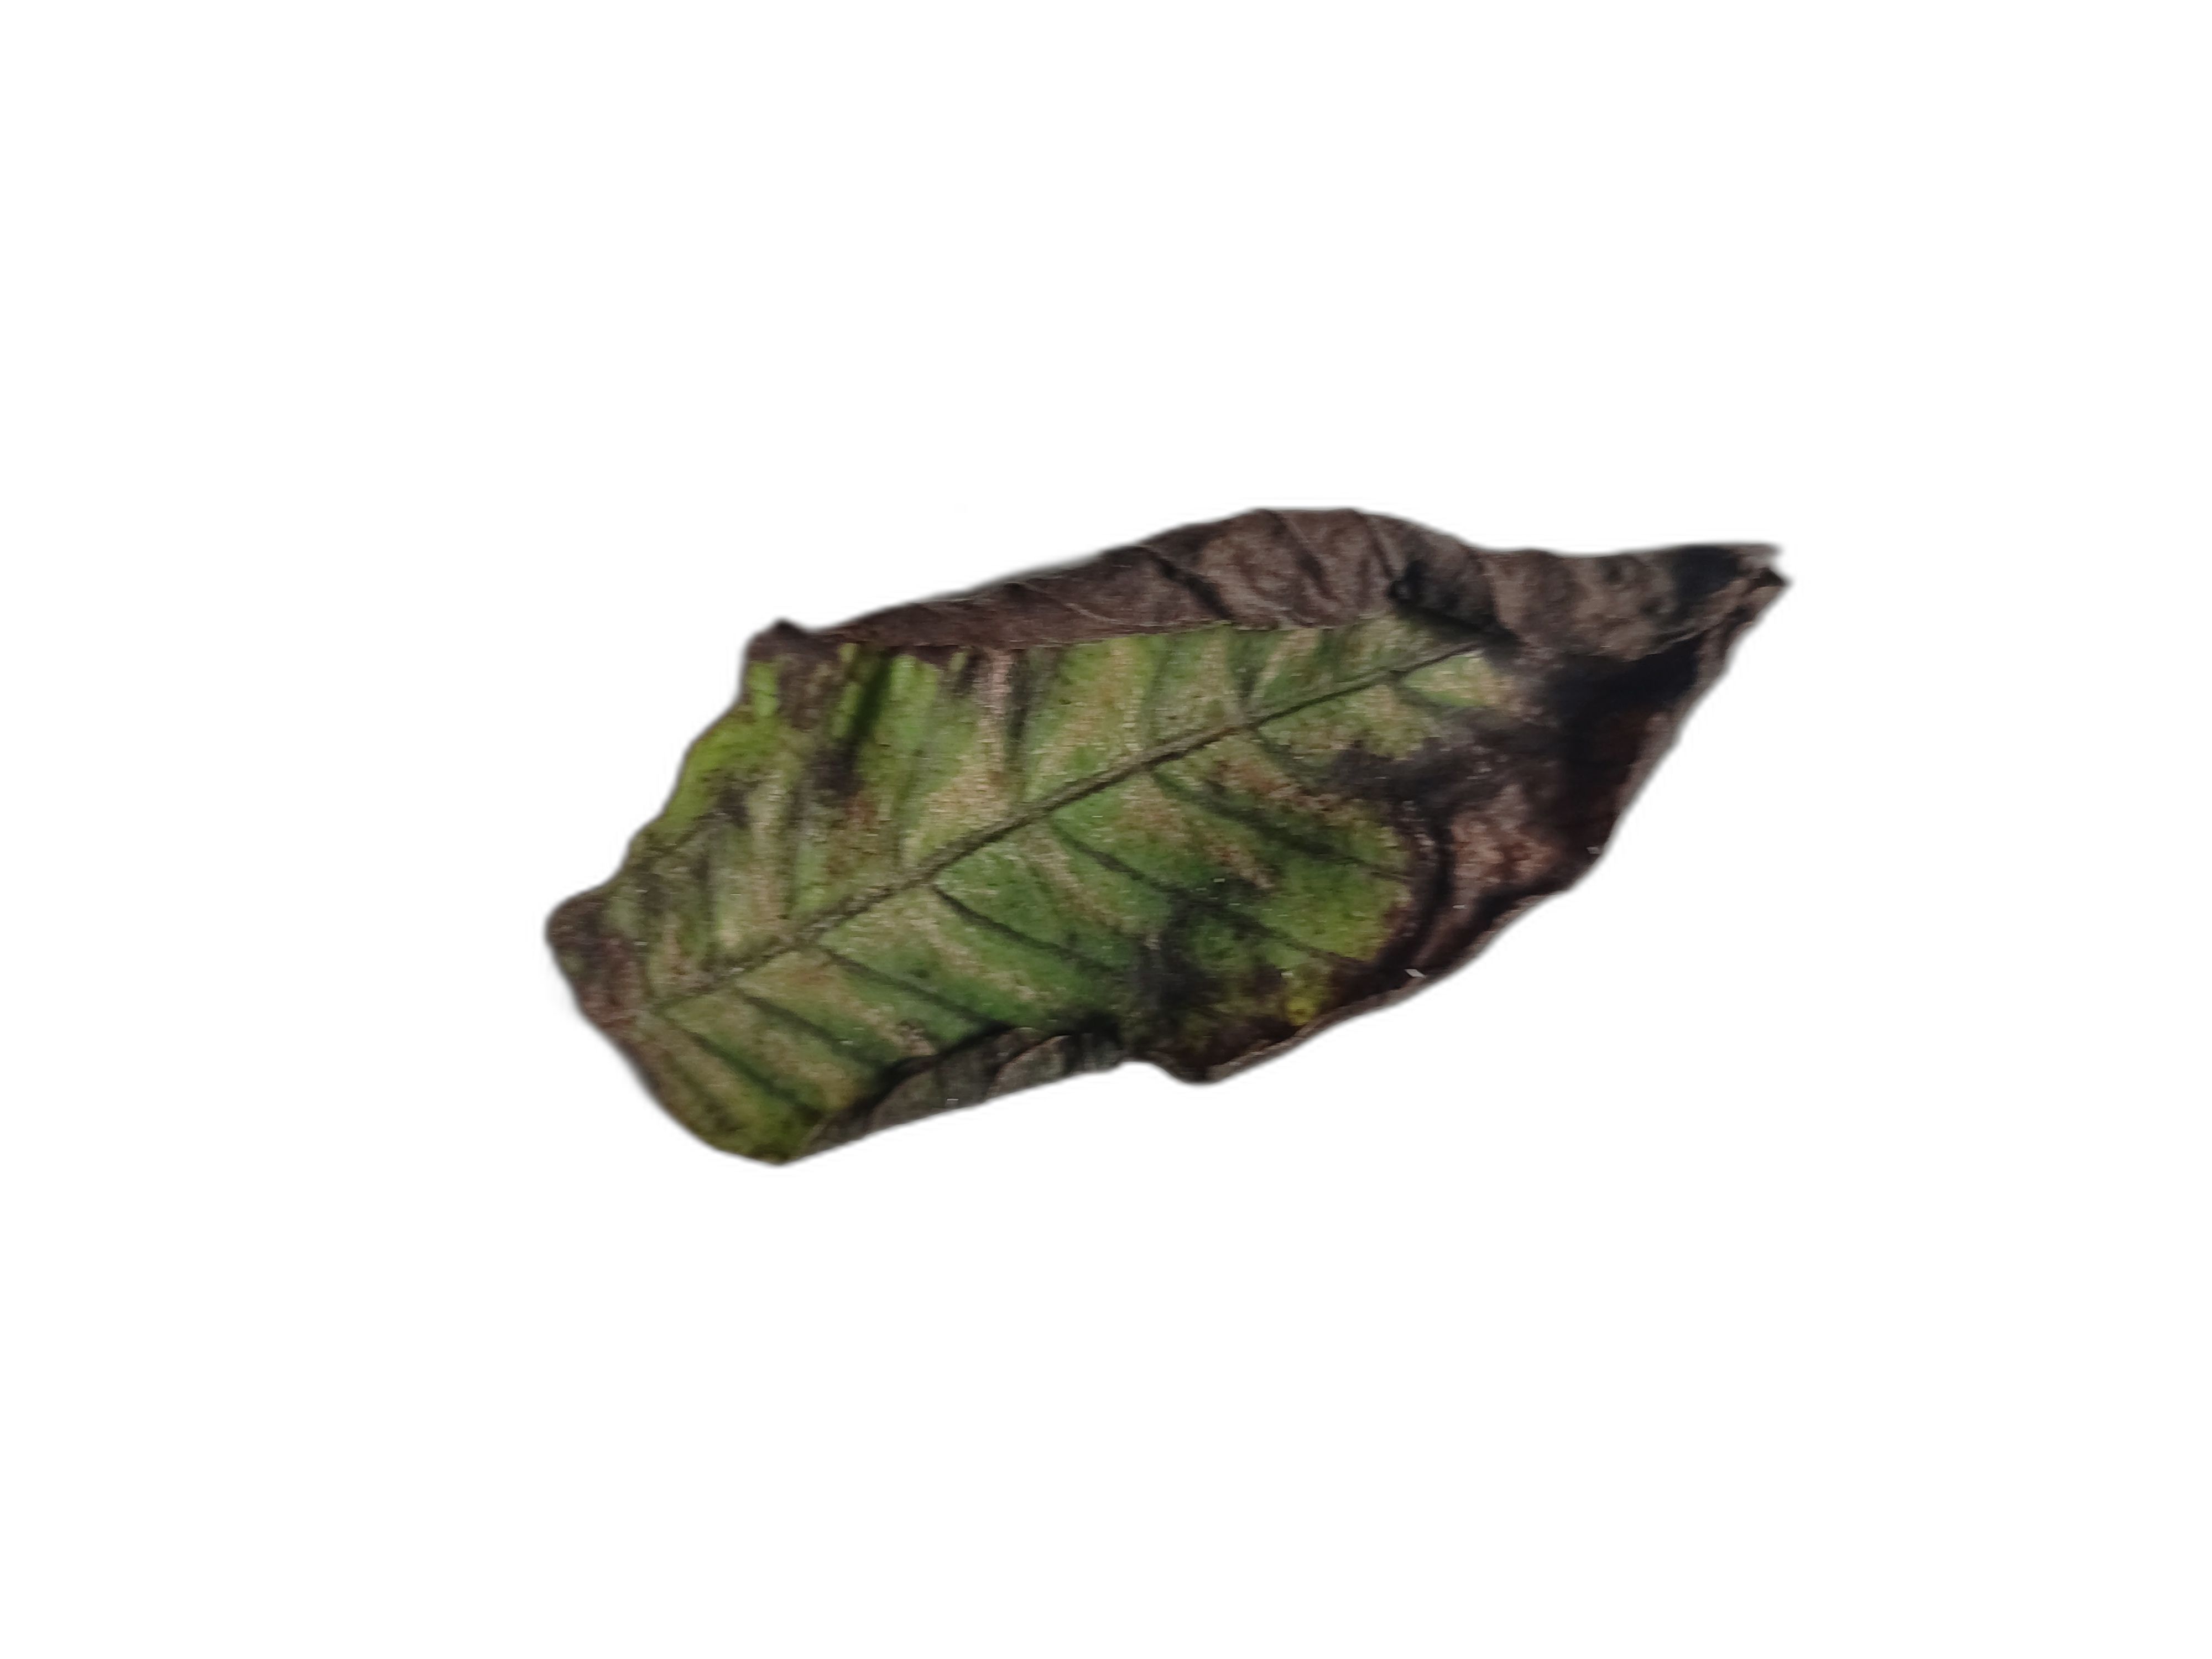
Plant part: leaf
Disease: Canker